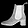
Label: Ankle boot